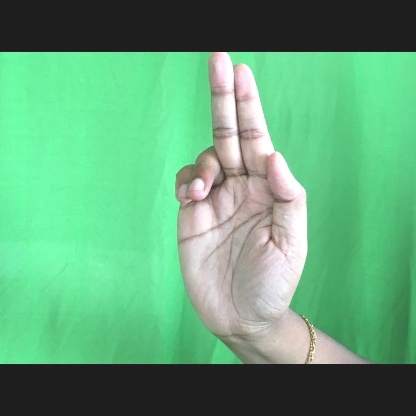
Mudra: Ardhapathaka